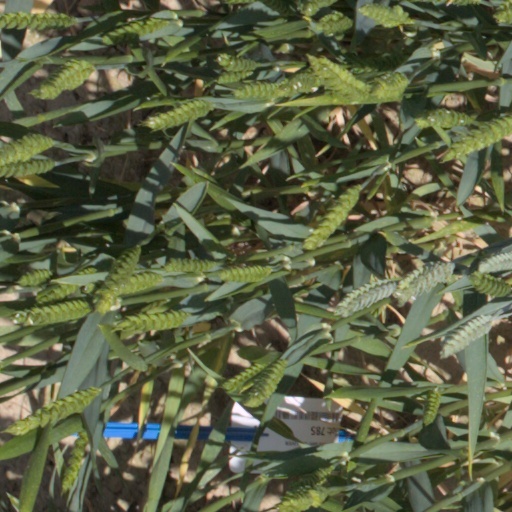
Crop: wheat